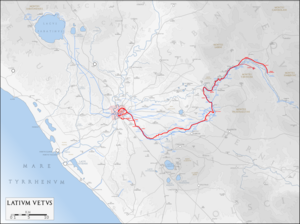
Carte du Latium antique sur lequel figure le tracé des aqueducs de Rome. D'après un fond de carte de 1886 (G. Droysens Allgemeiner Historischer Handatlas).
L'aqueduc de l'Aqua Marcia, aqueduc de Marcius ou aqueduc Marcien est le troisième aqueduc de Rome, construit par le préteur Quintus Marcius Rex qui a donné son nom à l'ouvrage, entre 144 et 140 av. J.-C.